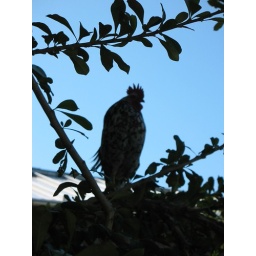
chicken in a tree